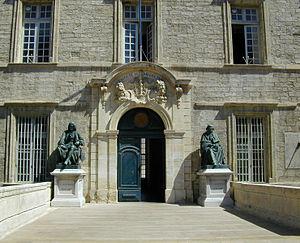
Entrée de la Faculté de Médecine de Montpellier, France
Paul-Joseph Barthez, né le 11 décembre 1734 à Montpellier, mort à Paris le 15 octobre 1806, est un médecin et encyclopédiste français.
Le chev. Germain Dupré, né le 10 janvier 1811 à « Argelès-de-Bigorre » et décédé le 10 décembre 1893 à Montpellier, est un médecin et homme politique français du XIXᵉ siècle.
François La Peyronie, né le 15 janvier 1678 à Montpellier et mort le 24 avril 1747 à Versailles, est un chirurgien français. Il fut notamment le premier chirurgien et confident du roi Louis XV.